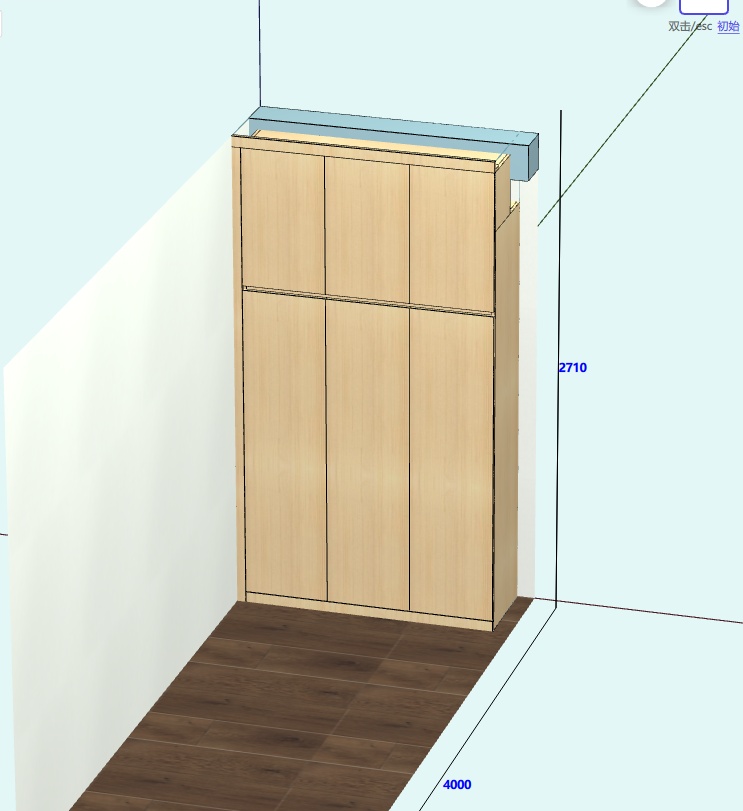
Panel furniture design and order splitting software, just draw a diagram renderings, split data Save time, save labor, and open up design to production!
From Design Dream to Production Reality: Automate Your Custom Furniture Shop Bridge the critical gap! Generate stunning client presentations with lifelike room visualizations and detailed furniture diagrams. Our software’s core strength? Powerful automated order splitting. It intelligently decomposes complex wardrobe systems, kitchen layouts, and entire home furnishing orders into optimized cutting plans, edge banding instructions, and hardware lists. Save 65% on design-to-production time, minimize costly workshop mistakes, and handle larger overseas bespoke orders confidently. Perfect for high-mix, low-volume production shops serving discerning international homeowners. (Keywords: custom furniture shop, room visualizations, furniture diagrams, automated order splitting, wardrobe systems, kitchen layouts, entire home furnishing, cutting plans, edge banding, hardware lists, overseas bespoke orders, high-mix low-volume production, international homeowners)
Brand: Thinker Soft
Category: Software > Computer Software > Multimedia & Design Software > Home & Interior Design Software